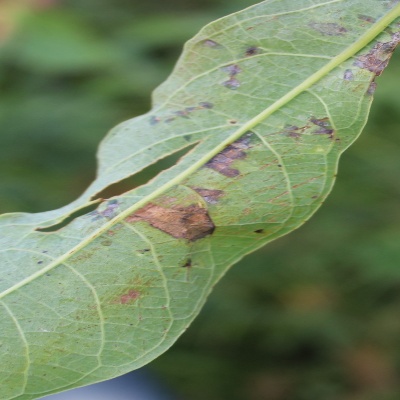
Crop: Cassava
Condition: bacterial blight